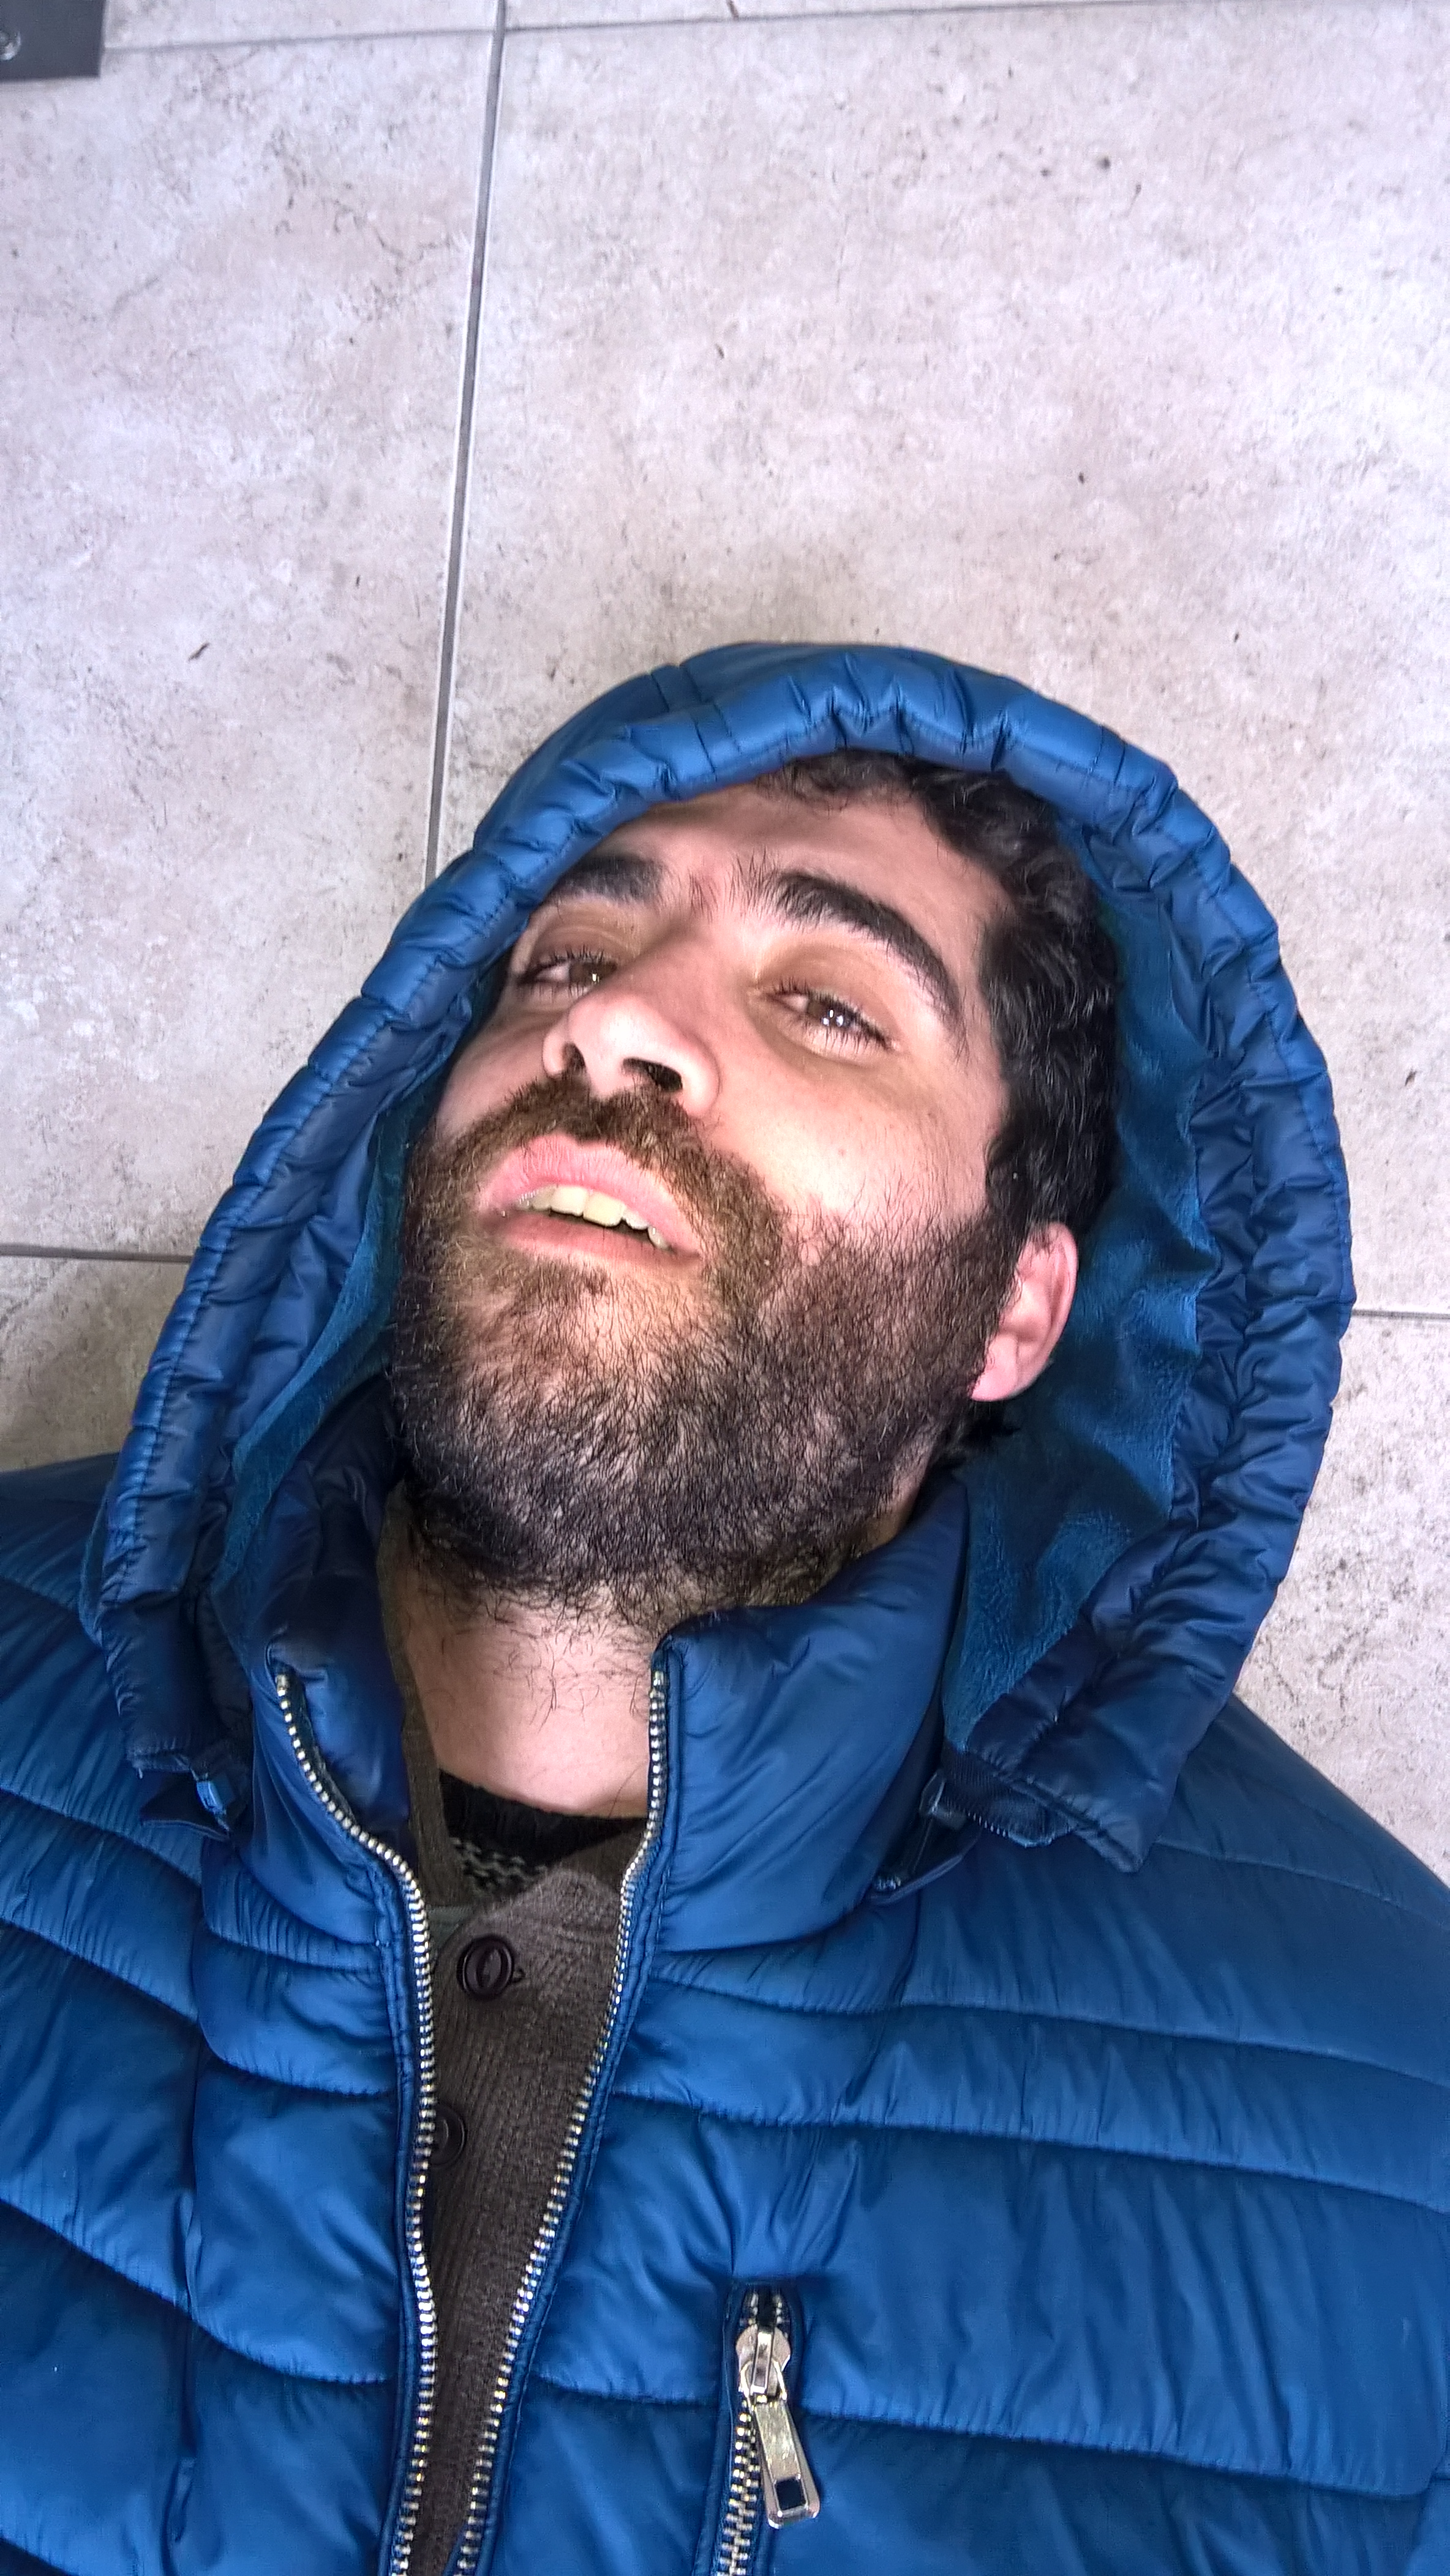
man, hair, facial hair, face, beard, head, moustache, chin, cool, jacket, outerwear, selfie, photography, portrait, smile, black hair, parka